LMS Royal Scot Class 6115 Scots Guardsman

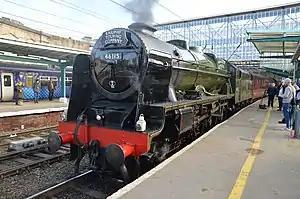
Freshly overhauled 46115 at Carlisle Citadel on 8 Feb 2020.

LMS Royal Scot Class 6115 "Scots Guardsman" is a preserved British steam locomotive. Built by the London, Midland and Scottish Railway (LMS) as a member of the Royal Scot Class, it was later operated by British Railways.